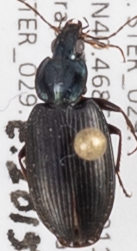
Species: Agonum placidum
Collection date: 2015-06-25
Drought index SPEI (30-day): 0.06
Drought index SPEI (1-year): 1.642
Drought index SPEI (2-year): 1.498